The Sisterhood of the Traveling Pants (film)

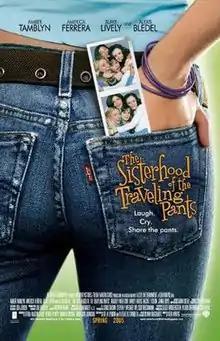
Theatrical release poster

The Sisterhood of the Traveling Pants is a 2005 American coming-of-age comedy-drama film directed by Ken Kwapis from a screenplay by Delia Ephron and Elizabeth Chandler, based on the 2001 novel of the same name by Ann Brashares. It stars America Ferrera, Amber Tamblyn, Blake Lively, and Alexis Bledel. It follows four best friends who buy a mysterious pair of pants that fits each of them despite their differing sizes. They share the pants equally as they spend their first summer apart.